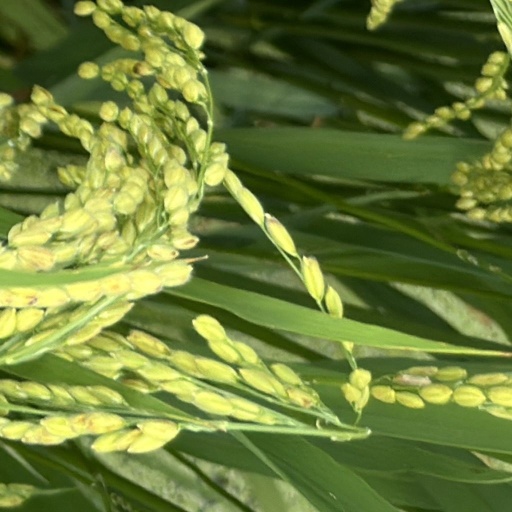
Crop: rice